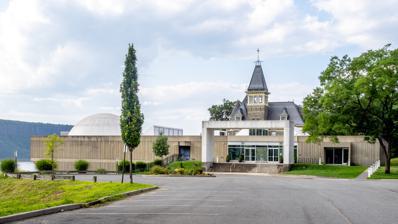
Building: Hudson River Museum
Country: United States of America
Year built: 1919
Art museum, Planetarium in Yonkers, New York Hudson River Museum Established 1919 Location 511 Warburton Avenue Yonkers, New York Coordinates 40°57′14″N 73°53′47″W / 40.9540°N 73.8963°W / 40.9540; -73.8963 Type Art museum , Planetarium Director Masha Turchinsky Curator Laura Vookles, Chair, Curatorial Public transit access Glenwood station Website www .hrm .org The Hudson River Museum , located in Trevor Park in Yonkers, New York , is the largest museum in Westchester County , and features the only public planetarium in the county. While often considered an art museum due to its extensive collection of Hudson River School paintings, the museum also presents exhibits on the history , science and heritage of the region. History Glenview Mansion Founded in 1919 as the Yonkers Museum, the facility was also known as the Yonkers Museum of Science and the Arts, prior to being named the Hudson River Museum. The museum originally contained a number of mineral specimens housed in Yonkers City Hall . Photographer Rudolf Eickemeyer Jr. , a lifelong resident of Yonkers, played a key role in the creation of the museum, as did sculptor Isidore Konti , and George J. Stengel . Central to its history is the Glenview Mansion , a house built in 1877 from a design by American architect Charles W. Clinton , and once the home of one John Bond Trevor . Home of the museum for 45 years from 1929, the house now forms a large part of the Hudson River Museum. It contains six period rooms displaying furniture and decor from that era. In 1972 it was listed on the National Register of Historic Places . The Museum is accredited by the American Alliance of Museums , a mark of excellence it has maintained since 1974. The rooms on public display feature carved woodwork by Philadelphia cabinetmaker Daniel Pabst . In 1979, artist Red Grooms created and installed "The Bookstore" at Hudson River Museum, where it is on permanent display. Planetarium The museum has had a planetarium component for over 60 years. The first planetarium was constructed in 1956 inside the Glenview mansion dining room. It had a 20-foot dome, seating for 50 and a Spitz A-1 star projector. In 1969, as part of a major expansion of the museum campus, a planetarium was built with a 40-foot dome, seating for 120 and a Spitz Space Transit Projector. In 1987 the Spitz was replaced by a Zeiss M1015 star projector. One of only three in the U.S., it was capable of displaying 5,000 stars, a thousand more than the Spitz. In 2014 the planetarium was renovated and upgraded with a Sky-Skan Digital Planetarium system and a Megastar projector capable of displaying 22 million stars. The Hudson River Museum Planetarium (formerly known as the Andrus Planetarium) remains the only public planetarium in Westchester County, and one of the few in the region to feature live presenters on weekends in addition to pre-recorded shows. The planetarium accommodates school groups on weekdays, while three different shows are offered to the public on weekends. Special events and shows are occasionally presented in the evening. The museum has also hosted watch parties for many astronomical events, beginning in 1971 with the close approach of Mars, to Halley's Comet in 1986 and the solar eclipses of 2017 and 2024. Expansions The planetarium was one part of the museum's expansion throughout the 1960s, which also included the construction of larger and more modern facilities to house its collections, followed by the restoration of the ground floor of the Glenview house to its 19th-century condition. The museum's diversity is part of what led to its citation as one of the most unusual cultural facilities by the New York State Council on the Arts in 1972. It has sought to maintain this diversity amidst changes in leadership and focus throughout its history. The diversity is apparent in the museum's 23-acre (9.3 ha) site, on which a 2006 expansion attempted to better join the Glenview Mansion with the modern 1969 additions. The museum used its namesake, the Hudson River , as the core of its 75th anniversary celebration in 1994. It celebrated its centennial in 2019. Since 1995 the museum has offered a Junior Docent Program; the program was recognized by the President's Committee on the Arts and Humanities with a Coming Up Taller Award in 2008. In November 2020, the museum broke ground on an expansion project, adding a 12,000 sq ft (1,100 m 2 ) wing to the campus. The new West Wing debuted in June 2023 and houses special exhibition spaces overlooking the Hudson River, a 100-seat auditorium, a Community and Partnership Gallery, and art storage space, also allowing the museum to display more of its permanent collection. In 2023, the museum was awarded a federal Museums for America grant from the Institute of Museum and Library Services to digitize approximately 8,000 objects, largely consisting of historical photographs representative of their local and regional communities, including photographs from the archives of the John Bond Trevor family, the Alexander Smith Carpet Factory, artist Alvin Hollingsworth , and photographer Rudolf Eickemeyer Jr. In popular culture The period interiors of the museum's Glenview Mansion appear in the HBO series The Gilded Age , an American historical drama television series created by Julian Fellowes , which premiered in January 2022. Funding The late 1980s was a difficult time for the Hudson River Museum when it faced a decrease in funding, uncertainties in future funding, and a high level of staff turnover. The museum was forced to reduce its operating hours and cut some programming, but was able to expand the planetarium. The facility experienced a resurgence in the 1990s, received a number of grants and awards, saw increased funding from Westchester County , and was able to expand in time for its 75th anniversary. The museum also saw its attendance almost double from 55,000 to 100,000 between 1990 and 1994. The late 1990s saw a downturn in funding and the museum was again forced to face significant cutbacks. In the wake of these cutbacks, the museum began to host private events and offer tours, particularly to groups of school children, as a means of increasing income. References